Stain

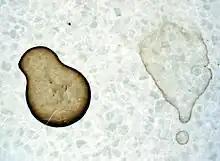
Coffee stains

A stain is a discoloration that can be clearly distinguished from the surface, material, or medium it is found upon. They are caused by the chemical or physical interaction of two dissimilar materials. Accidental staining may make materials appear used, degraded or permanently unclean. Intentional staining is used in biochemical research, and for artistic effect, such as in wood staining, rust staining and stained glass.